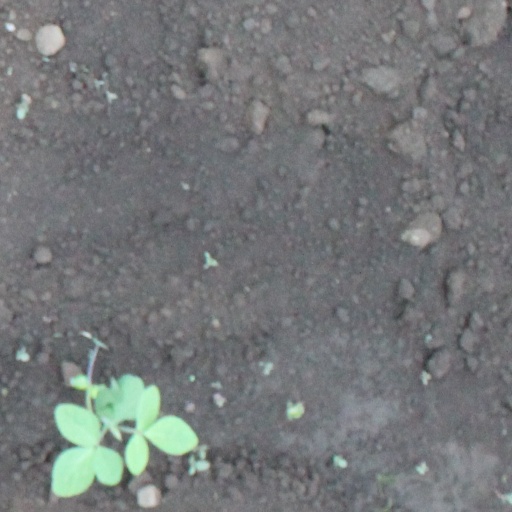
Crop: soybean